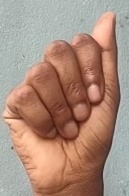
ASL sign: A